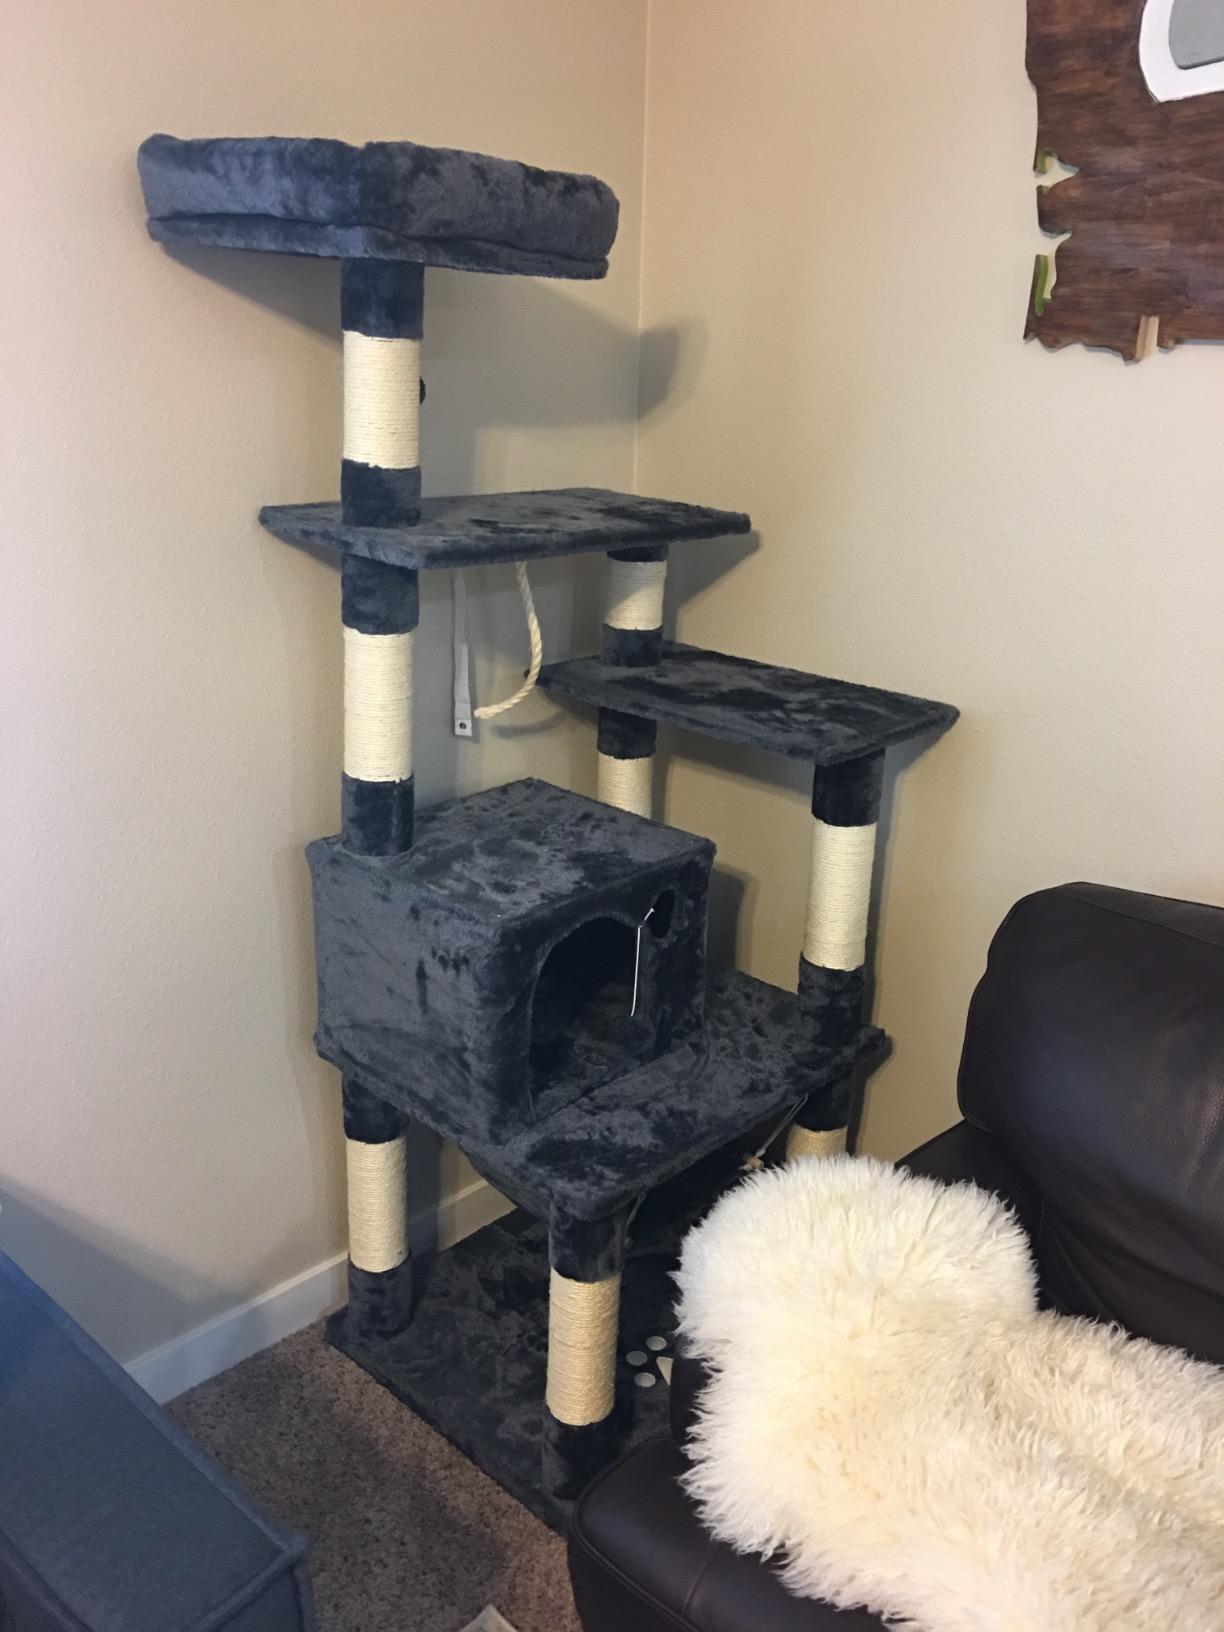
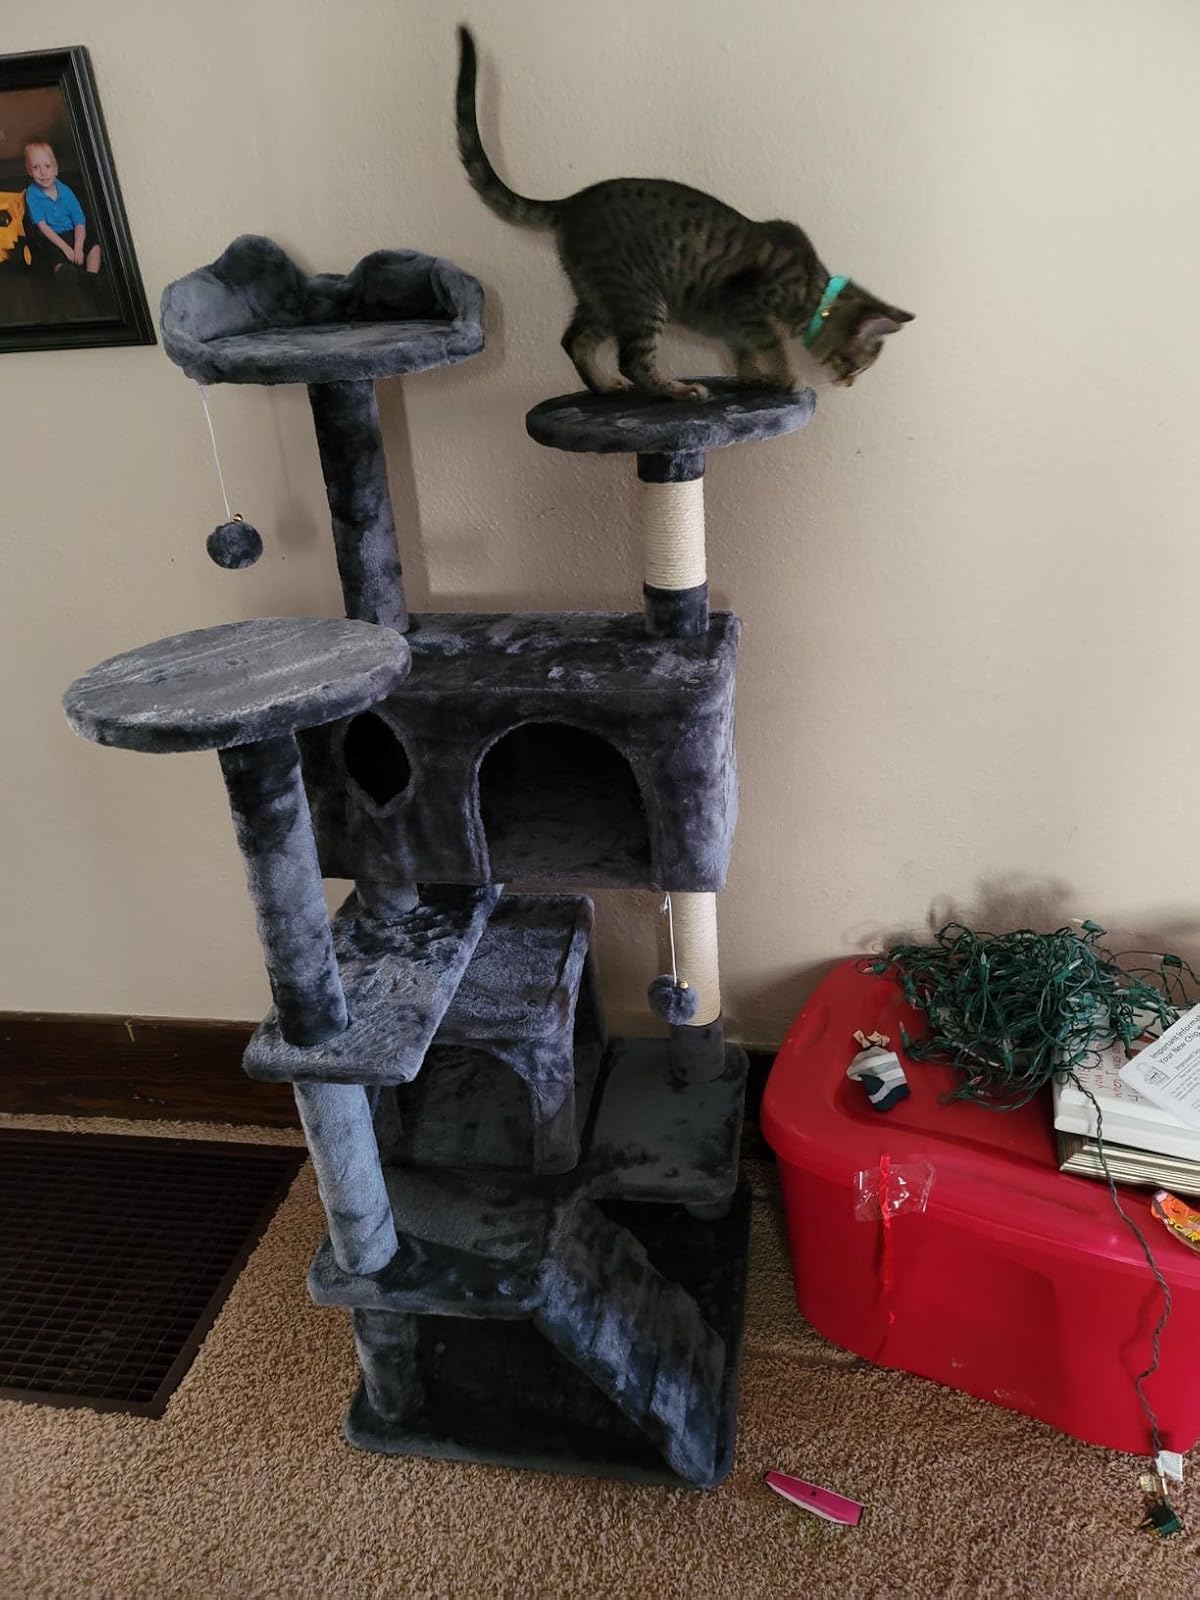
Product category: items_cat tree
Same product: no